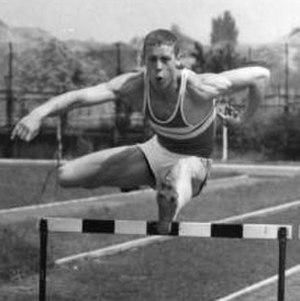
Le gouvernement Alain Juppé (1) est le gouvernement de la République française du 17 mai 1995 au 7 novembre 1995. Premier gouvernement du premier mandat du président de la République Jacques Chirac, il est dirigé par Alain Juppé.
Le gouvernement Alain Juppé (2) est le gouvernement de la République française du 7 novembre 1995 au 2 juin 1997. Deuxième gouvernement du premier mandat du président de la République Jacques Chirac, il est dirigé par Alain Juppé. Il s'agit du 26ᵉ gouvernement de la Vᵉ République française.